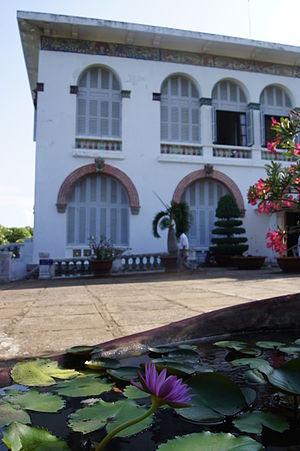
Vũng Tàu, ou Vung Tau, anciennement Cap Saint-Jacques, est une ville du sud du Viêt Nam. Sa population en 2016 est estimée à 327 000 habitants. C'était jusqu'en 2012 le chef-lieu de la province de Bà Rịa-Vũng Tàu. La ville est une destination touristique célèbre au Viêt Nam, grâce à ses plages. La ville s'étend sur 140 km², comprenant 13 quartiers urbains et un village.